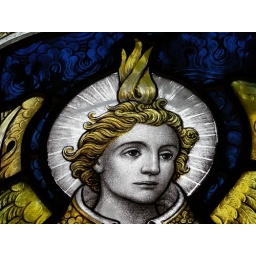
... stained glass window in Chester Cathedral...